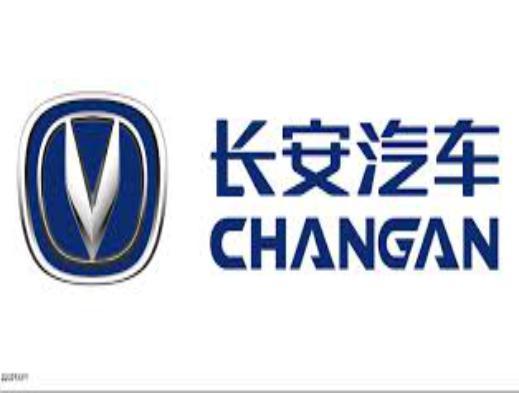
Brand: chang'an-1
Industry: Transportation